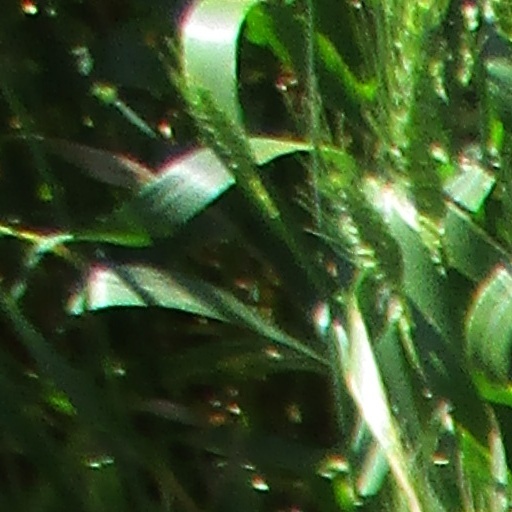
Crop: wheat